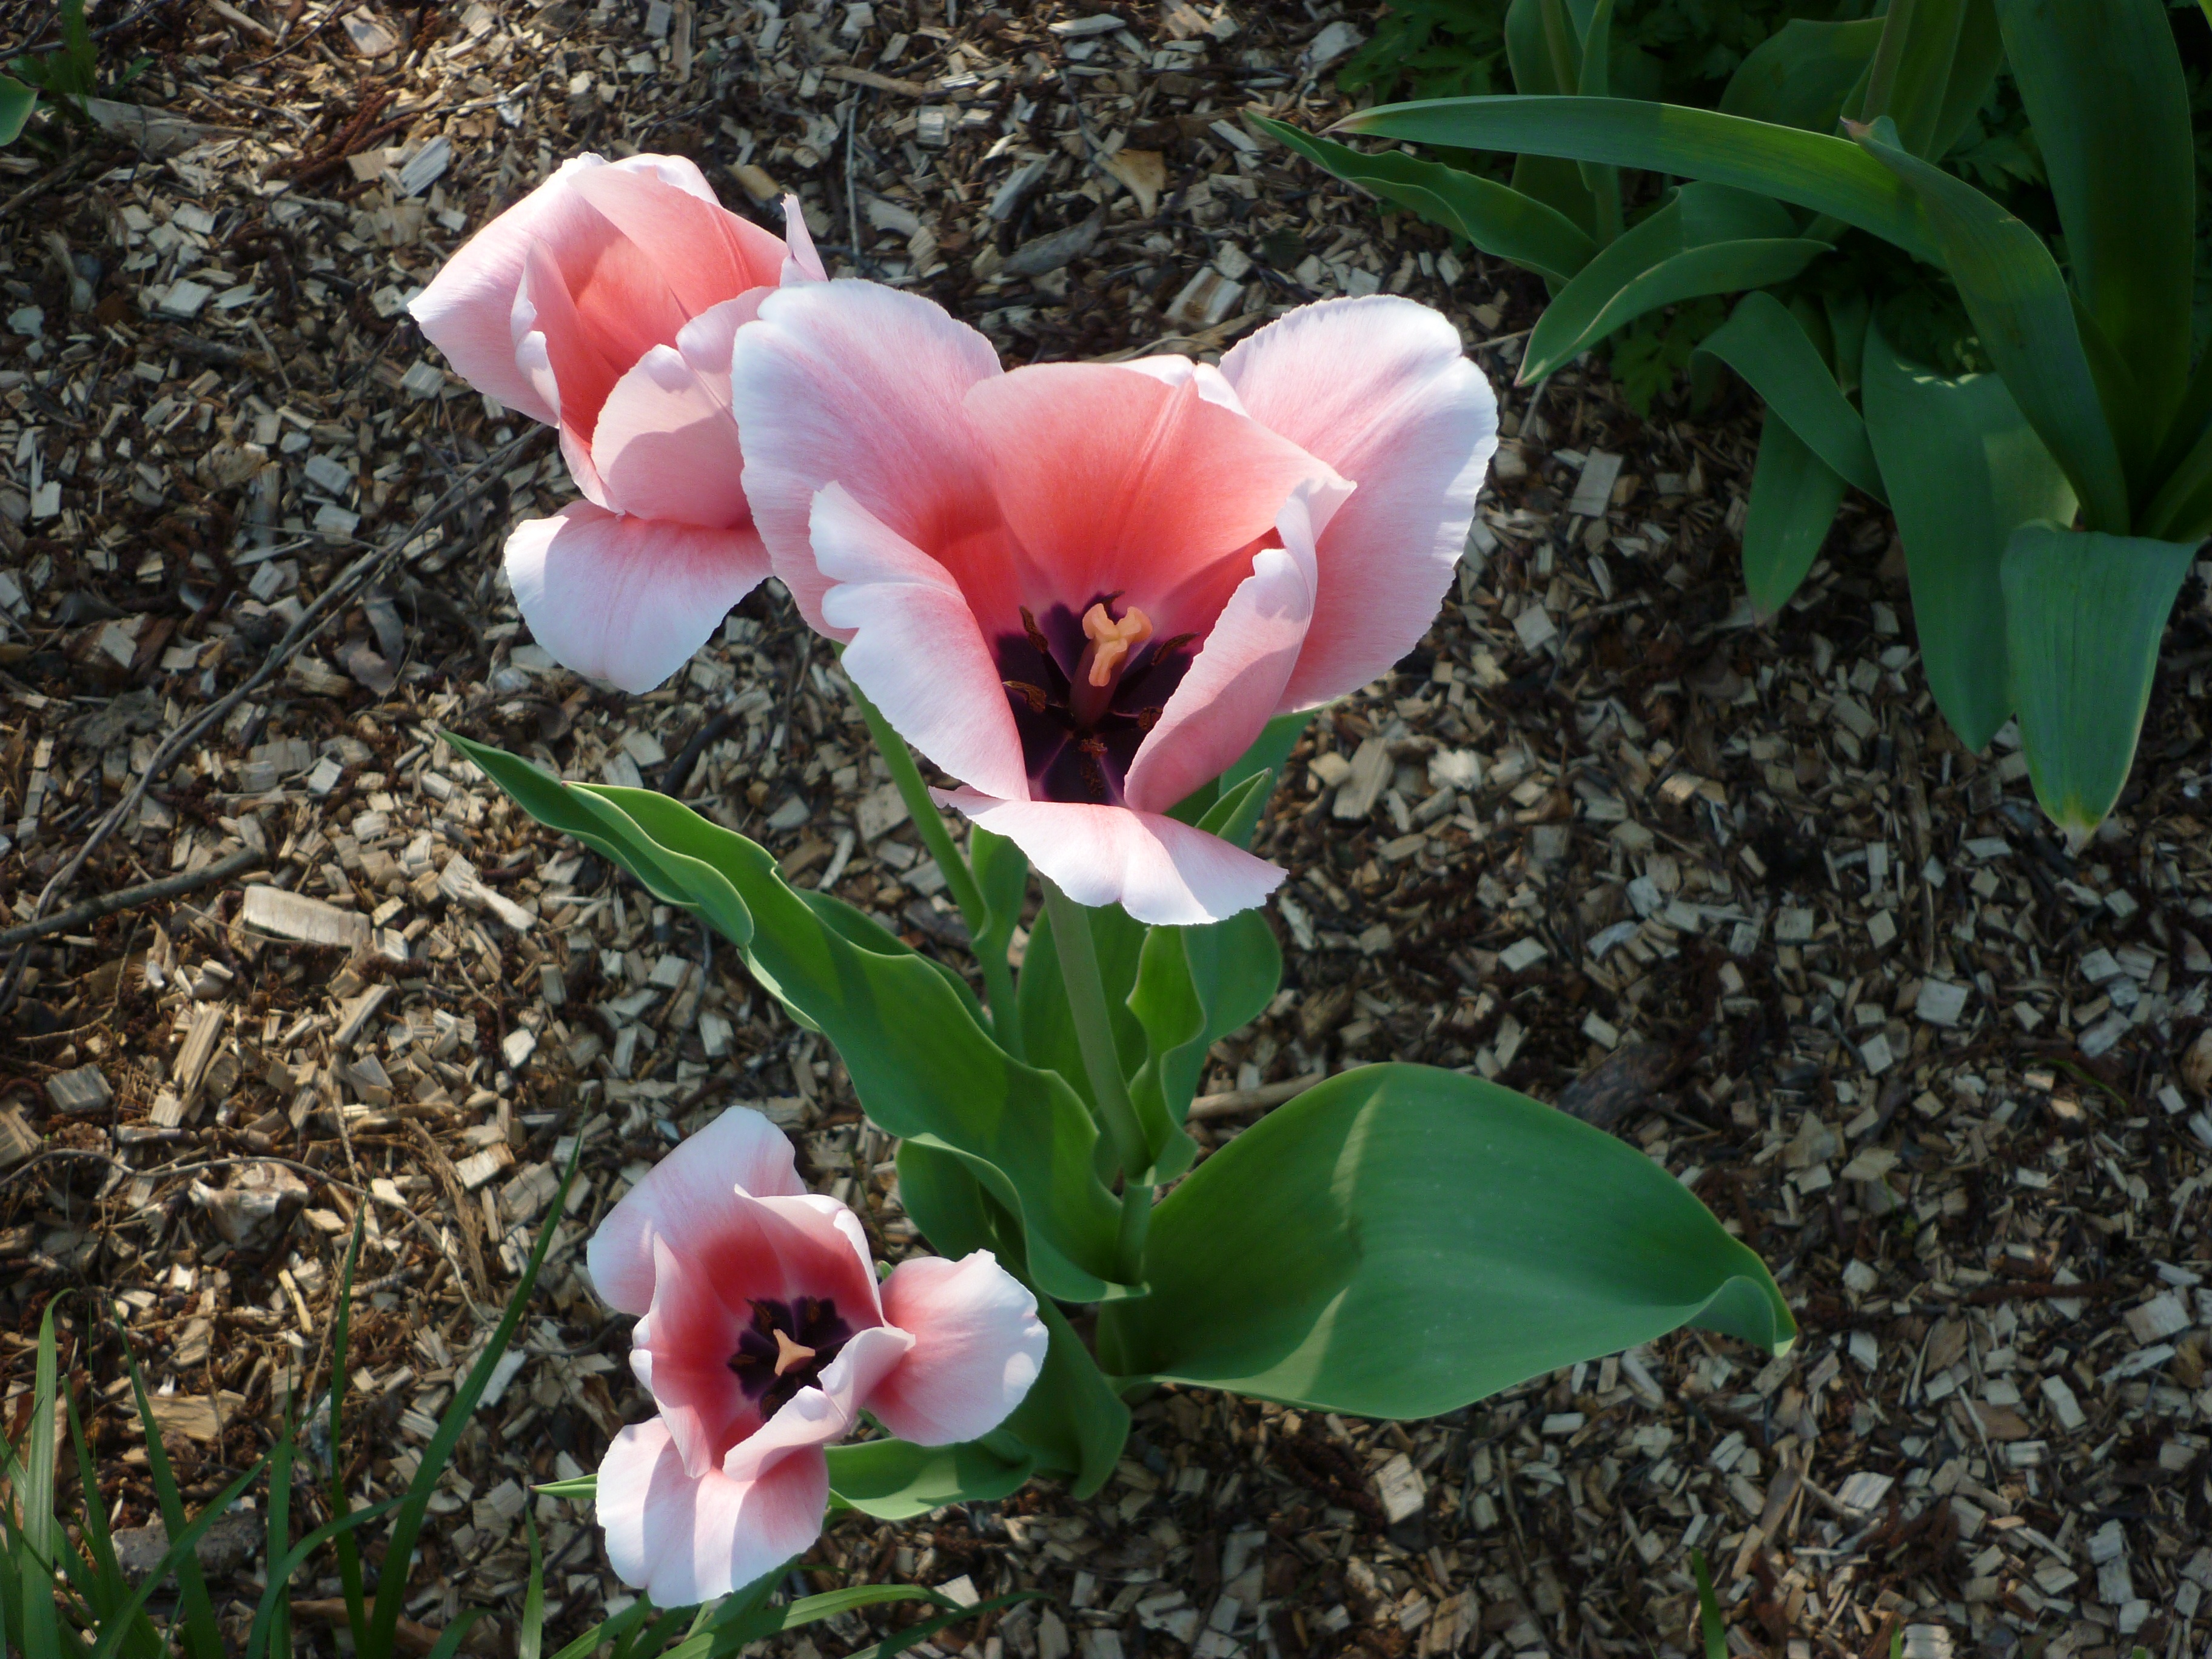
blossom, plant, flower, petal, bloom, tulip, spring, botany, pink, flora, flowering plant, land plant